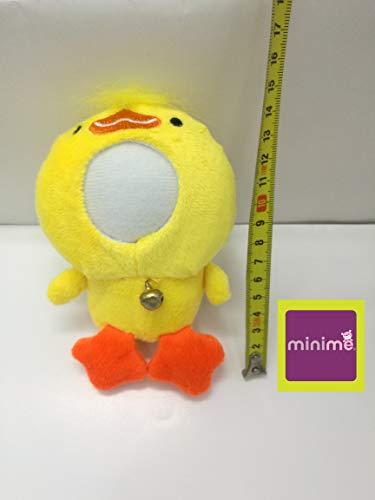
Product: MiniMe M5227 6 Inches Yellow Chicken 3D Plush Dolls, 10 Piece
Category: Toys & Games | Stuffed Animals & Plush Toys | Plush Figures
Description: MiniMe DIY 3D Dolls for making your own DIY Kit.
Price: $53.77